F-center

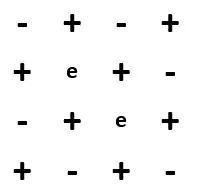
Configuration of F2 center. The electrons are in diagonally neighbouring lattice sites.

Combinations of neighbouring F centers due to neighbouring anion vacancies will be called, for two and three neighbours respectively, F and F centers. Larger aggregates of F centers is certainly possible, but the details of its behaviour are yet unknown.